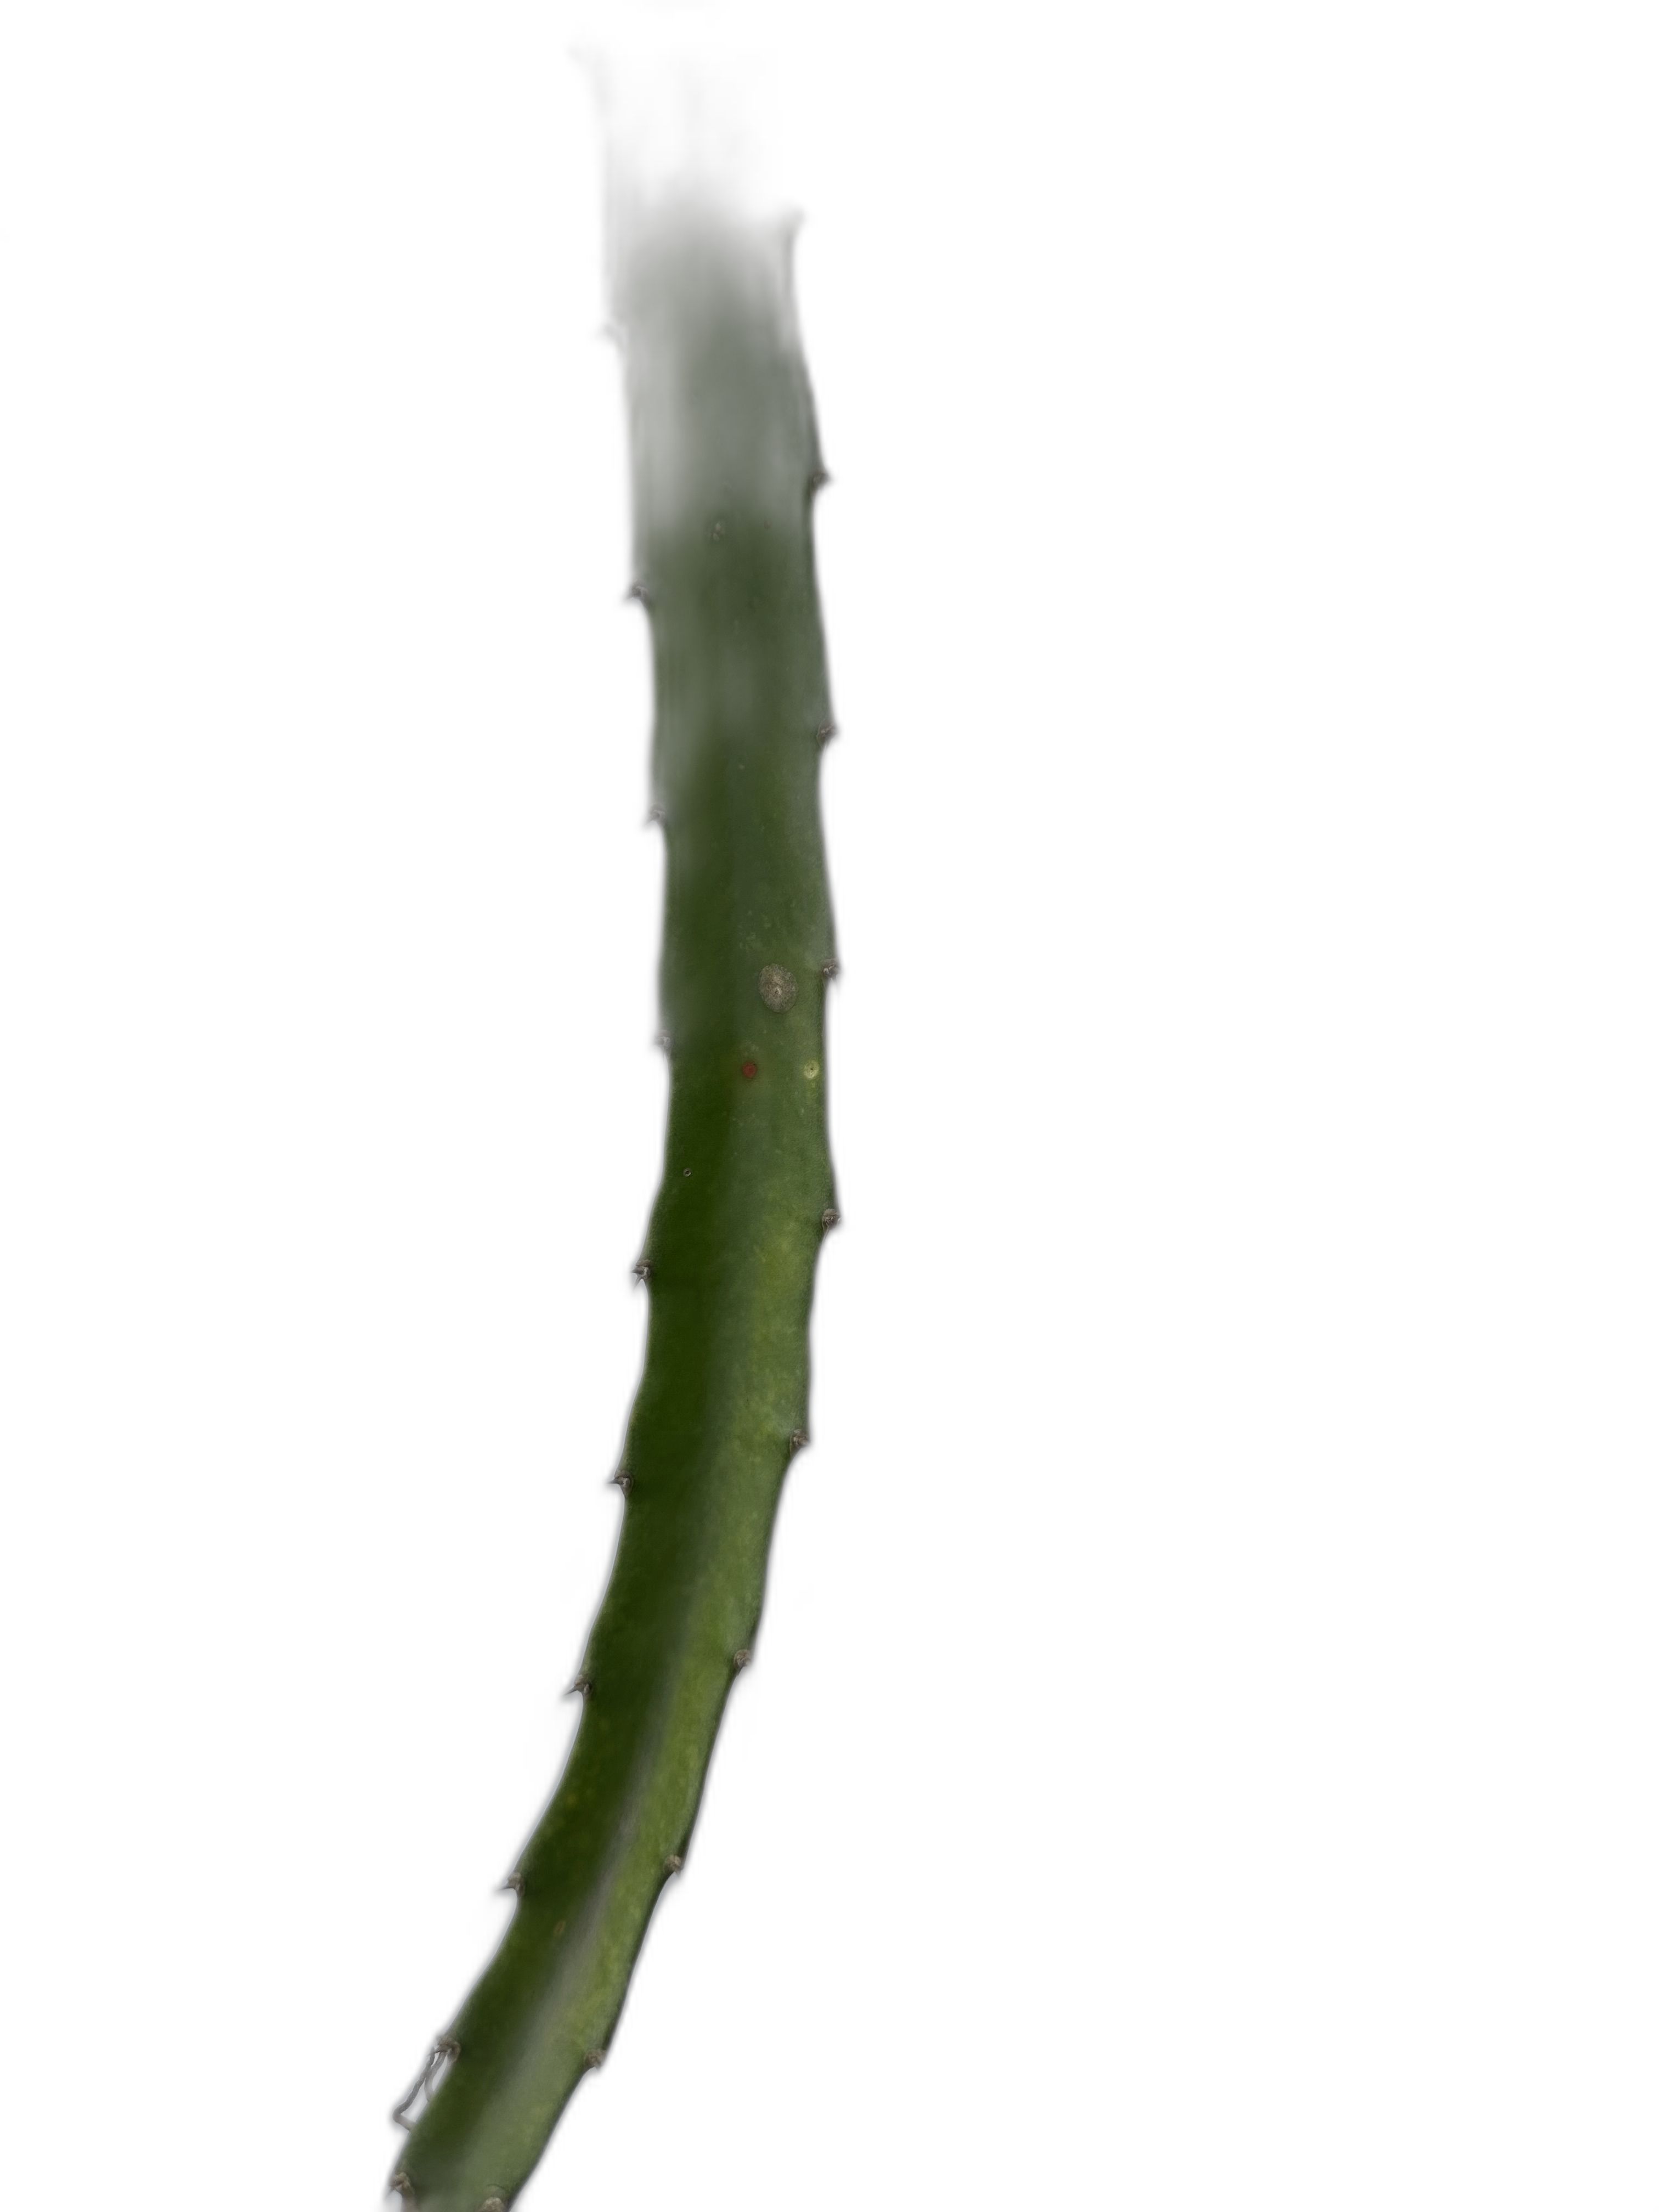
Label: Good leaf